Mikel Arteta

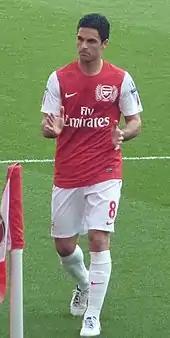
Arteta playing for Arsenal in 2012

Arteta signed for Arsenal on 31 August 2011 on a four-year deal for a reported fee of £10 million. He made his debut on 10 September in a 1–0 home win against Swansea City, and scored his first Premier League goal for Arsenal in a 4–3 loss against Blackburn Rovers at Ewood Park. Arteta got his first chance to captain the "Gunners" in the third-round FA Cup victory over Leeds United, a game in that marked the second Arsenal debut of Thierry Henry. Arteta suffered an ankle sprain in his side's 2–1 loss to Wigan Athletic on 16 April, which sidelined him for the remainder of the season. Despite this he made 29 appearances all season, scoring 6 times, and was voted by the fans as the fifth most important player of the 2011–12 campaign in Arsenal's Player of the Season poll.